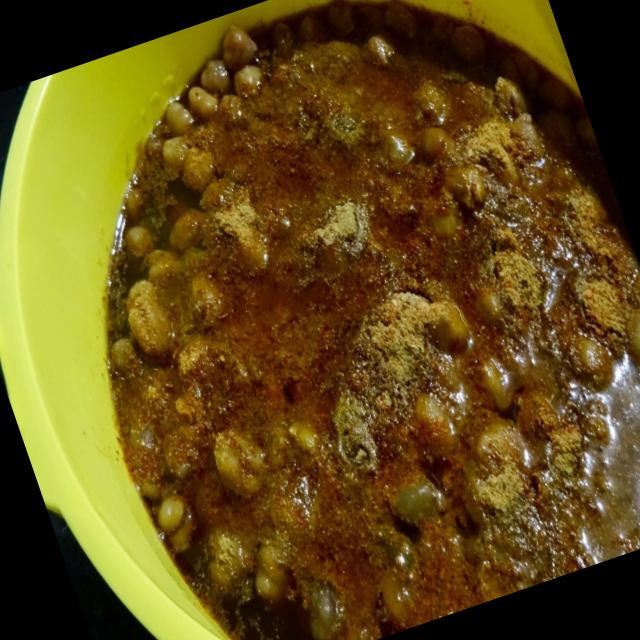
Dish: chole